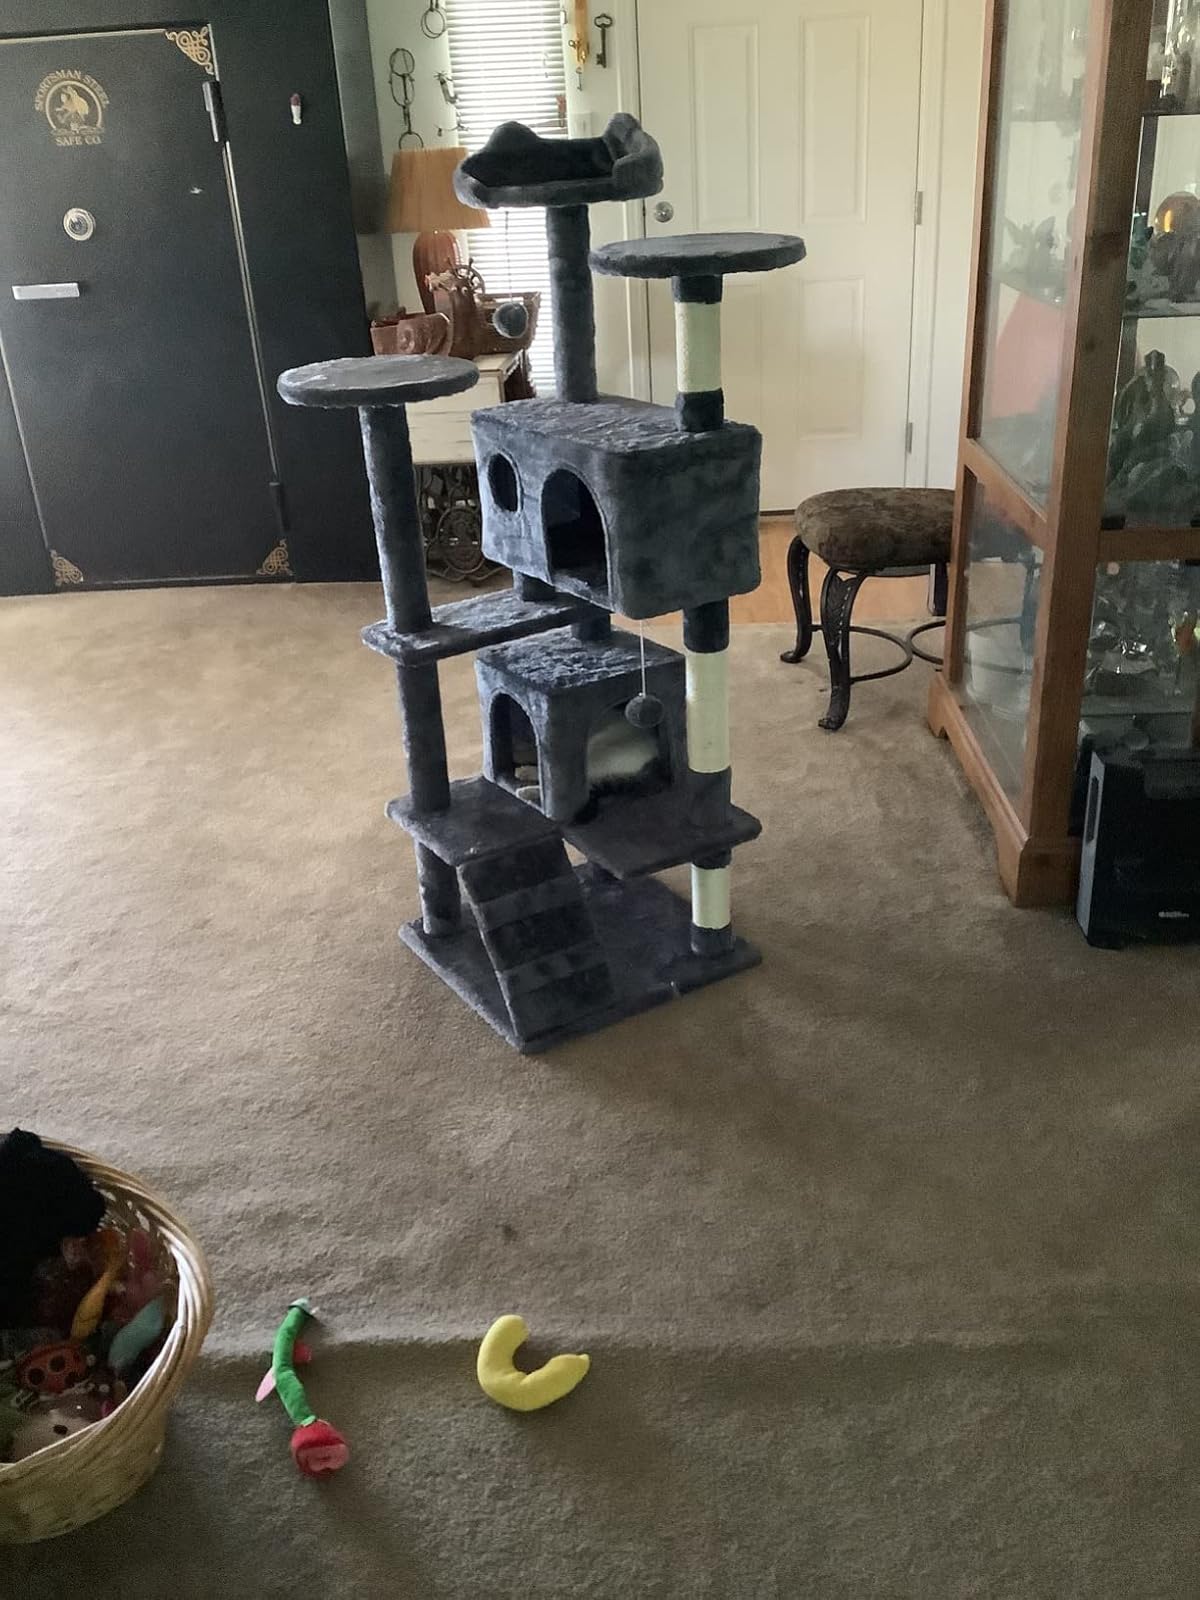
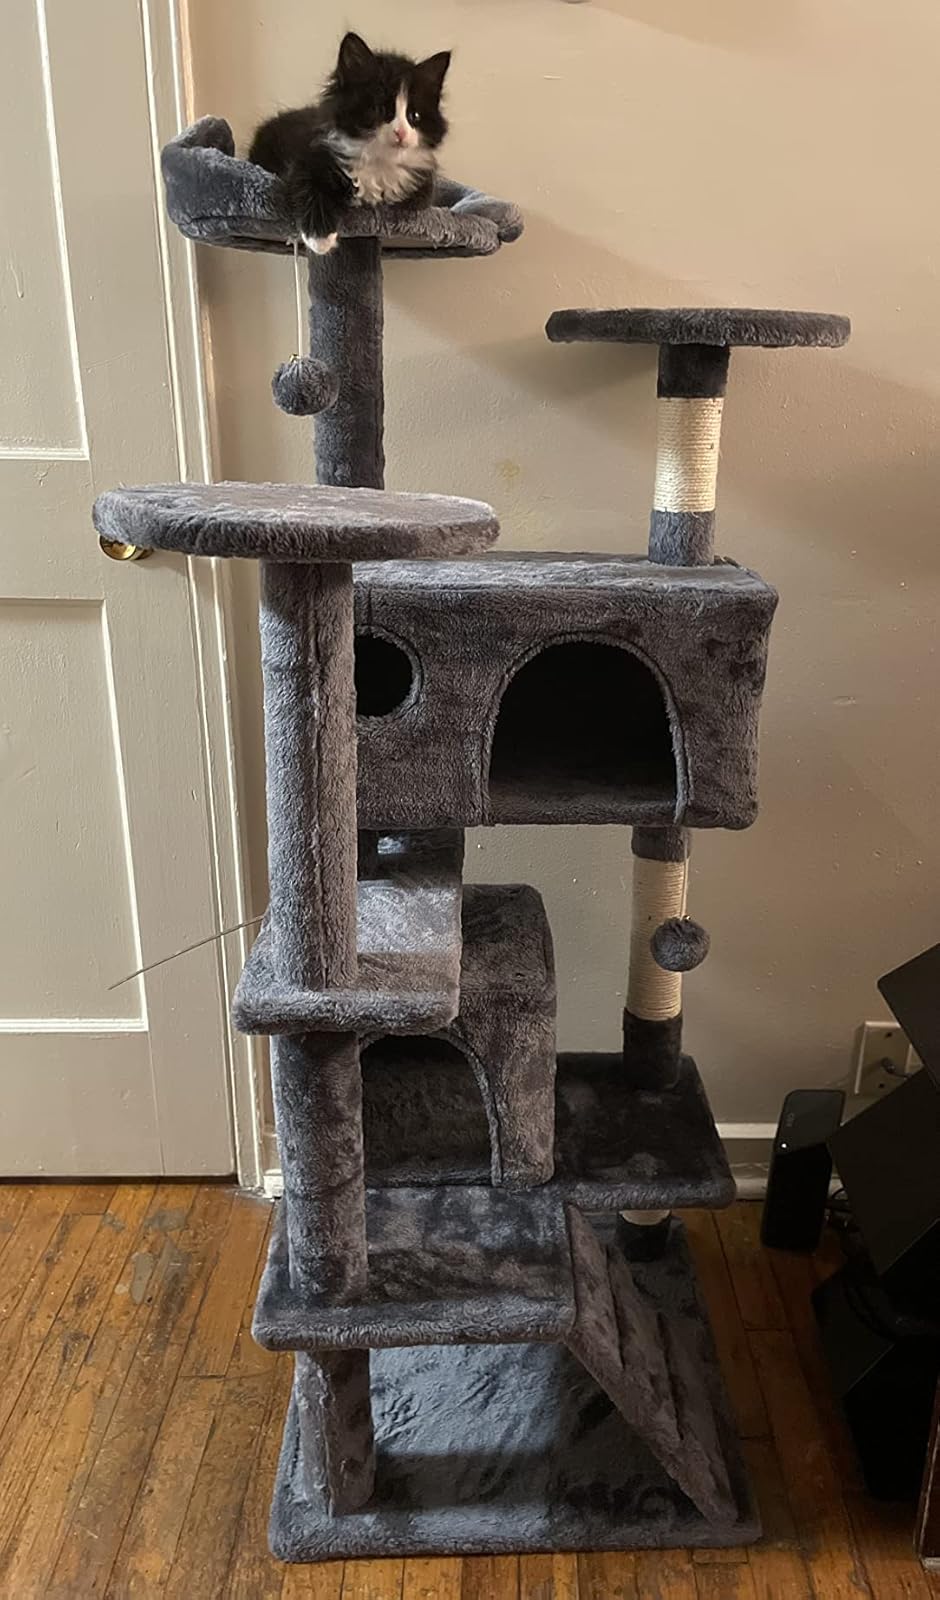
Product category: items_cat tree
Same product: yes